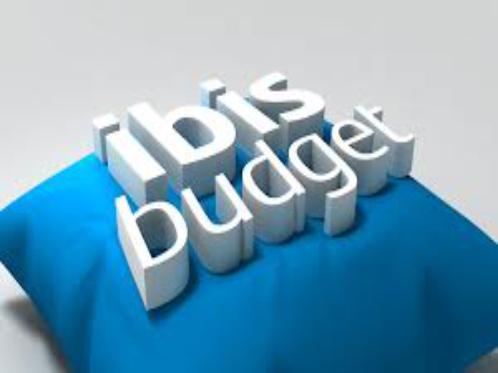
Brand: Ibis
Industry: Others